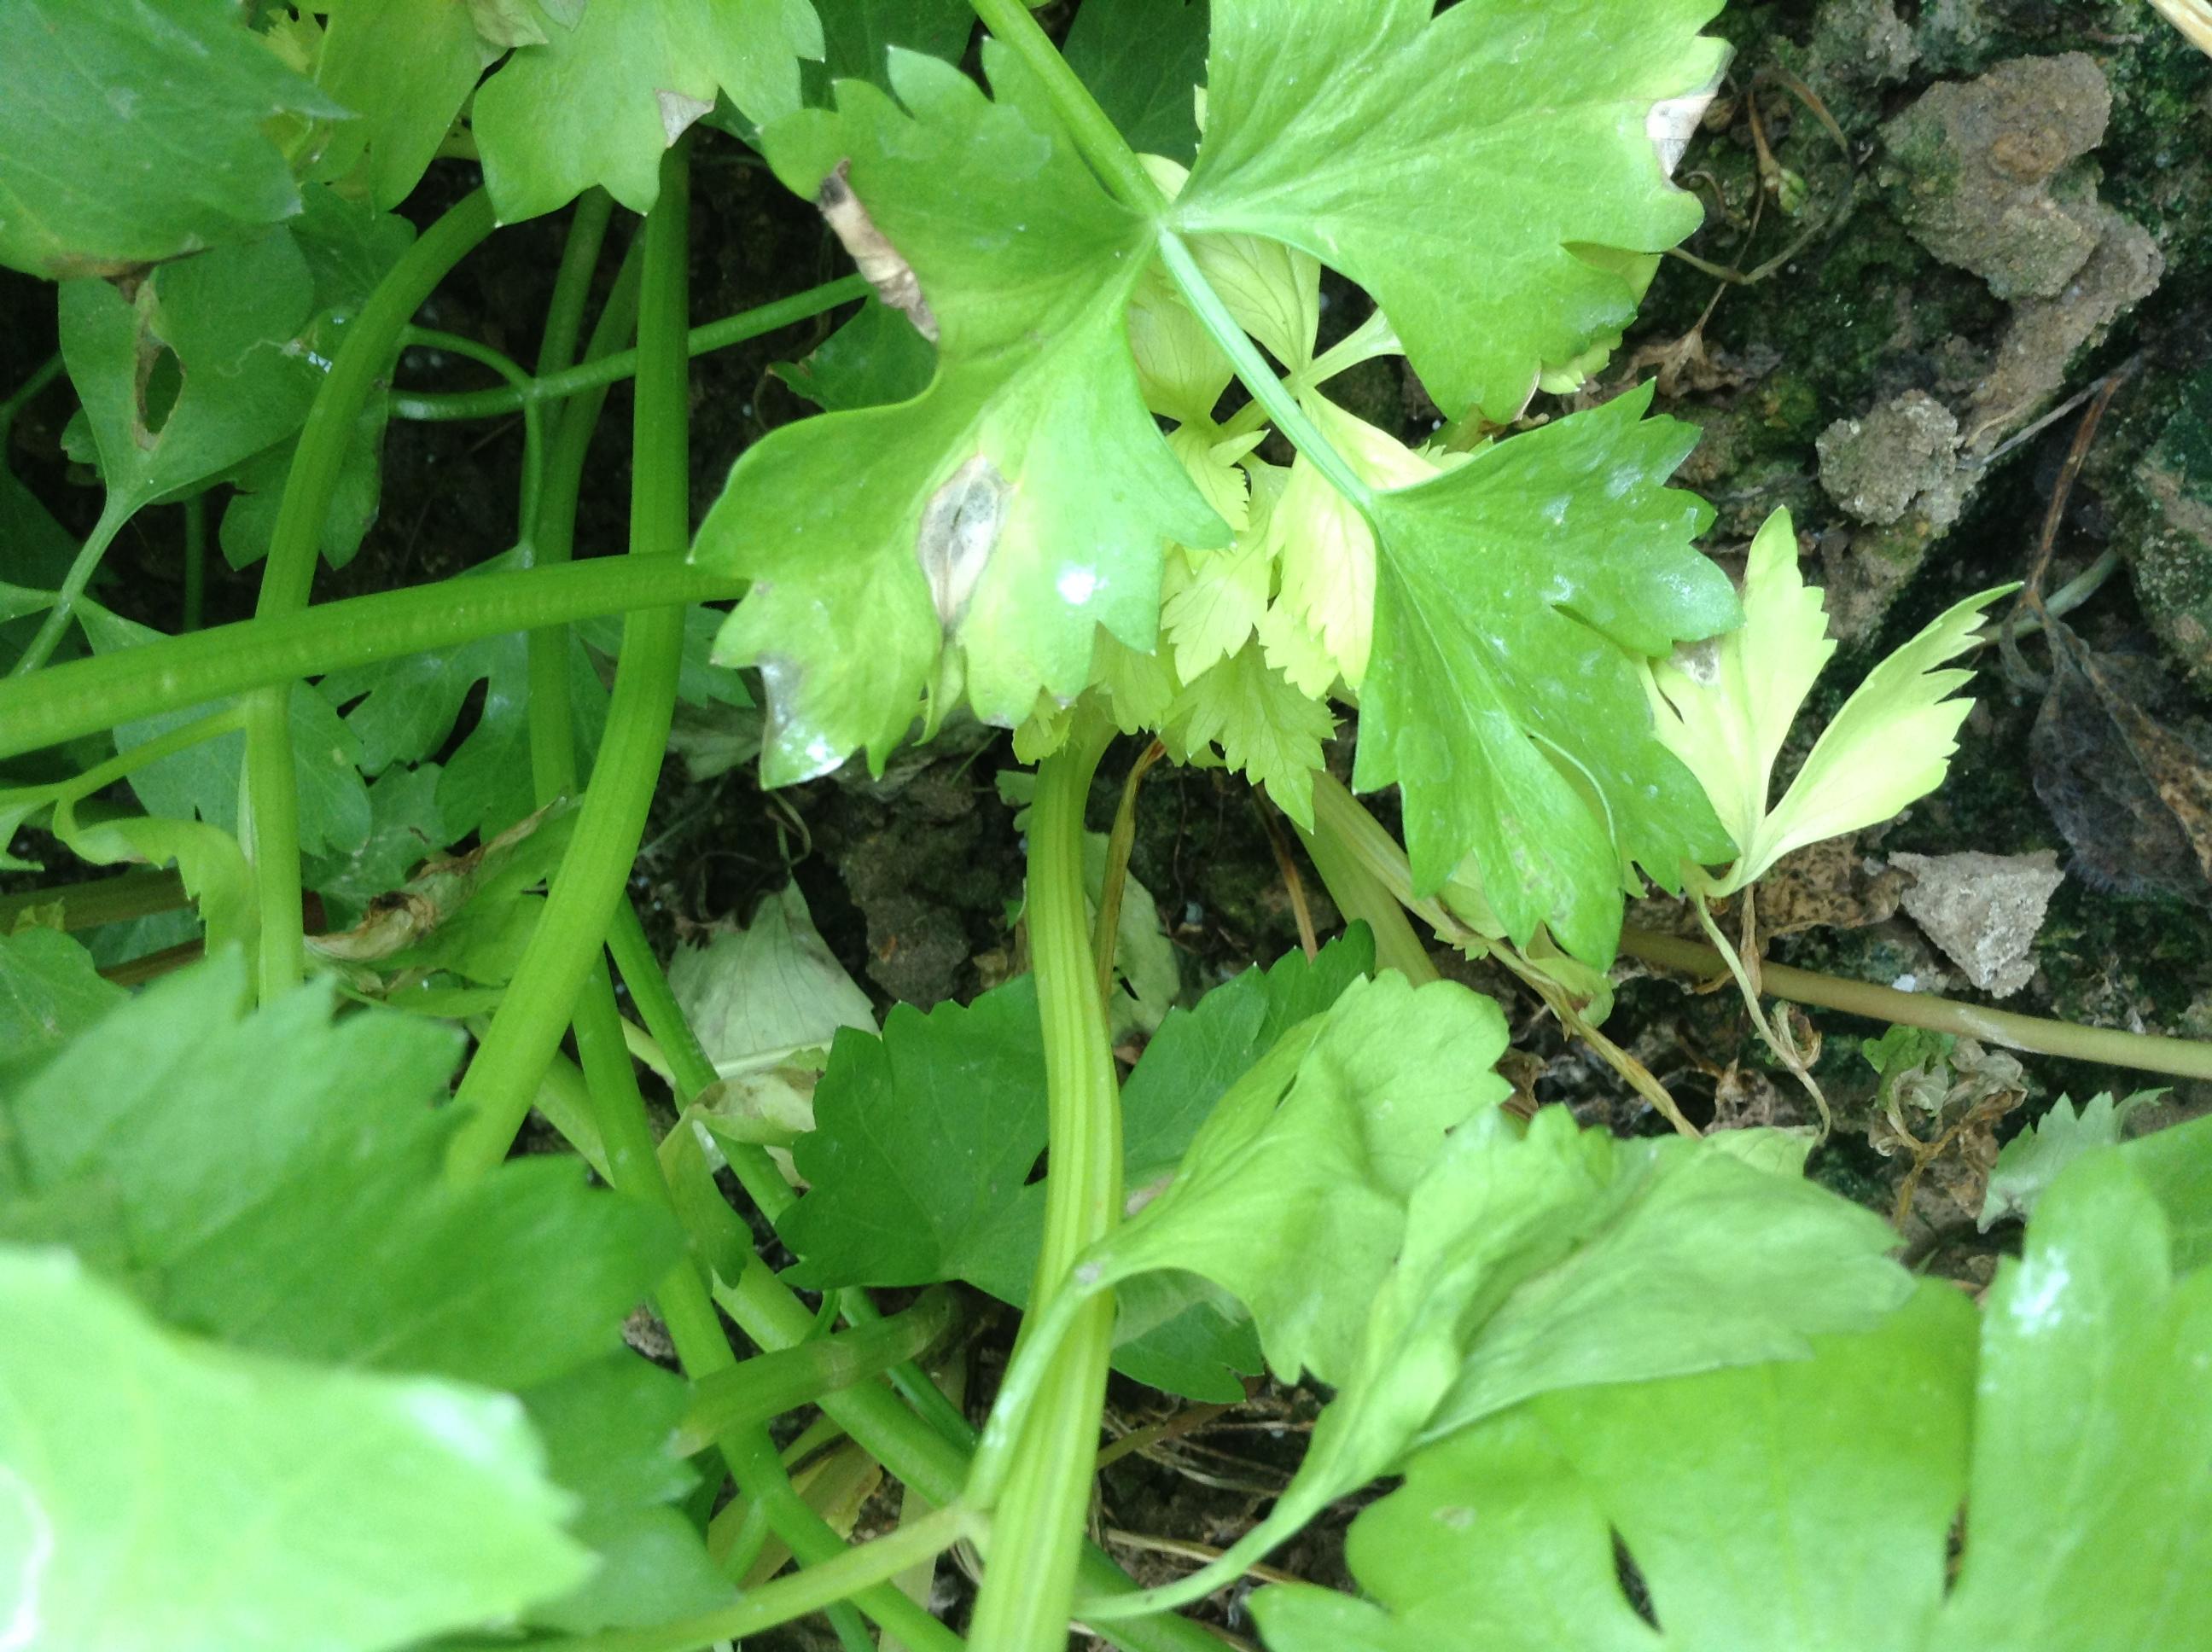
Plant: Celery
Disease: celery early blight